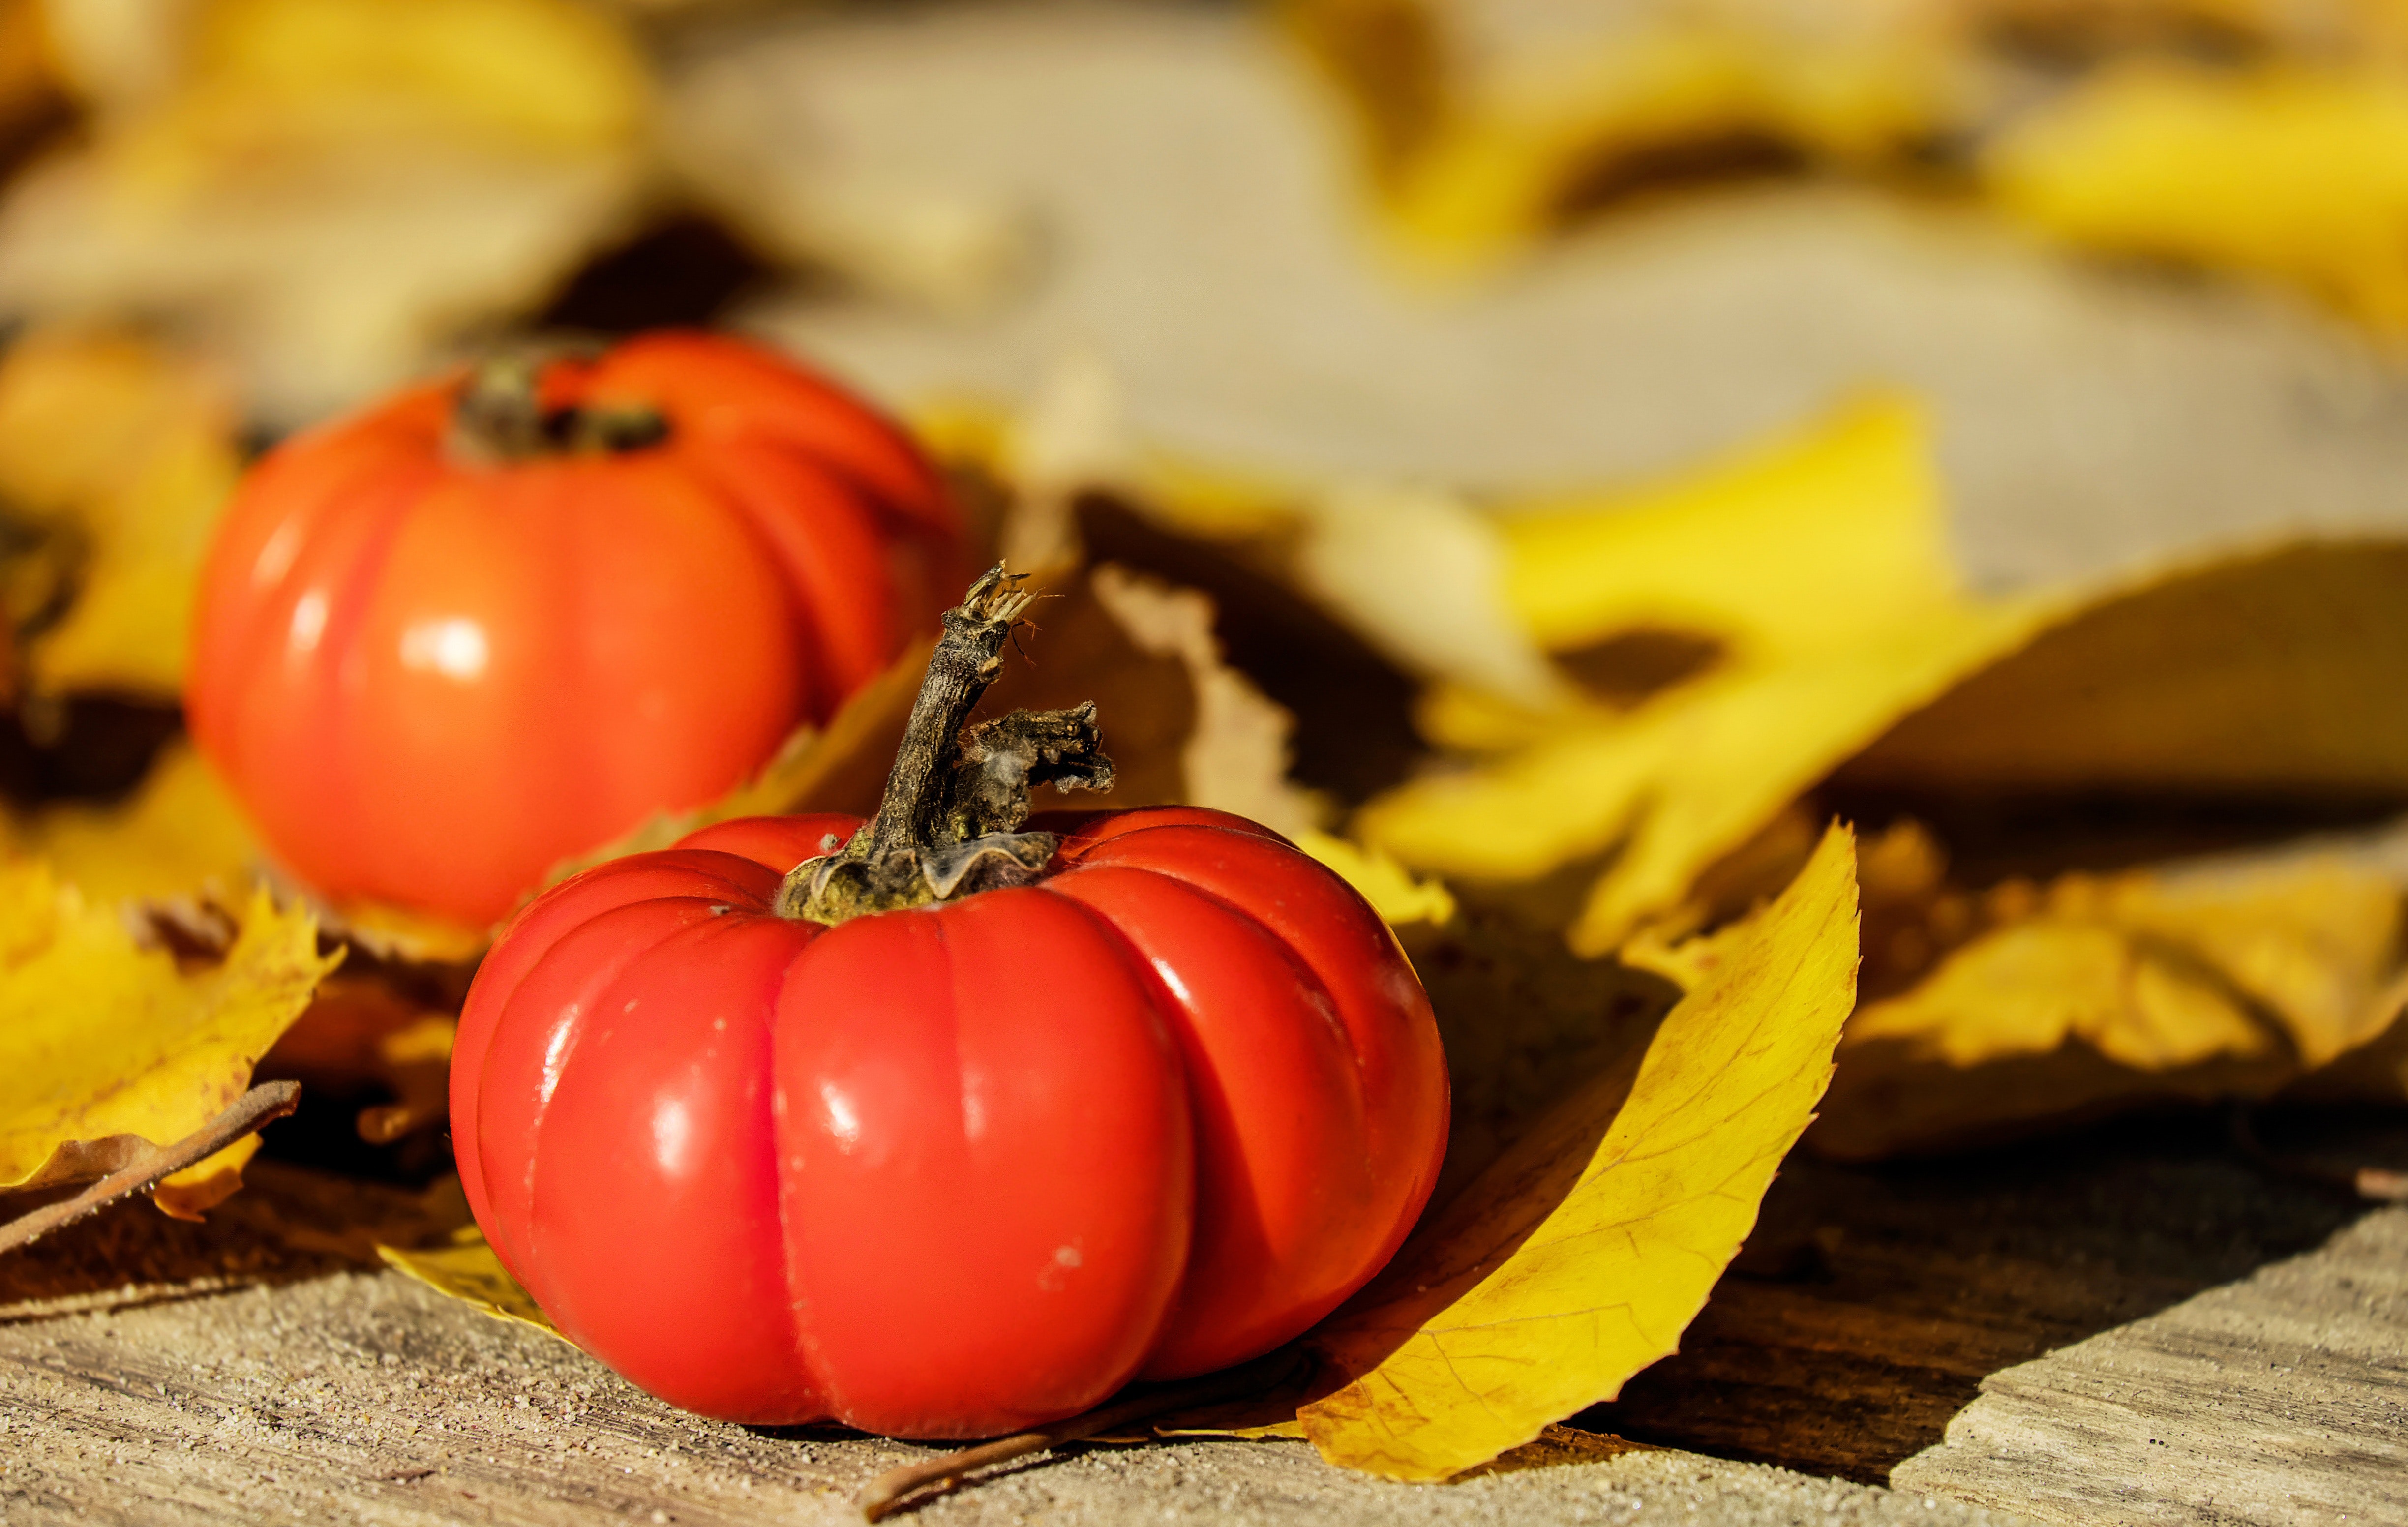
natural foods, vegetable, local food, food, fruit, yellow, pumpkin, solanum, plant, orange, whole food, winter squash, vegetarian food, cucurbita, tomato, calabaza, still life photography, vegan nutrition, produce, gourd, autumn, still life, nightshade family, bush tomato, superfood, recipe